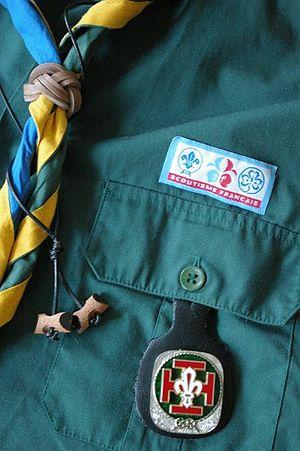
Le bonnet turc, Turk's head knot en anglais, est un nœud souvent considéré comme décoratif, mais il sert également de repère, le « zéro » sur une barre à roue, ou de protection, par exemple contre le frottement d'un bout sur un espar ou a améliorer une prise en main.
Le badge de bois, également connu comme « les bûchettes », est une décoration que reçoivent les responsables scouts ayant terminé un programme de formation et dont l'association scoute respective reconnait le mérite et les compétences acquises.
Le scoutisme en France rassemble en 2016 environ 170 000 personnes, réparties dans dix grands mouvements. Six mouvements constituent la Fédération du scoutisme français, organisme reconnu par les instances internationales du scoutisme et du guidisme. Les associations françaises de scoutisme sont organisées selon une logique religieuse, quoique le catholicisme soit très majoritaire : les trois grands mouvements catholiques représentent plus de 80 % des effectifs.
Les Scouts de France, association française créée en 1920 et dissoute en 2004, a été le principal mouvement de scoutisme en France.